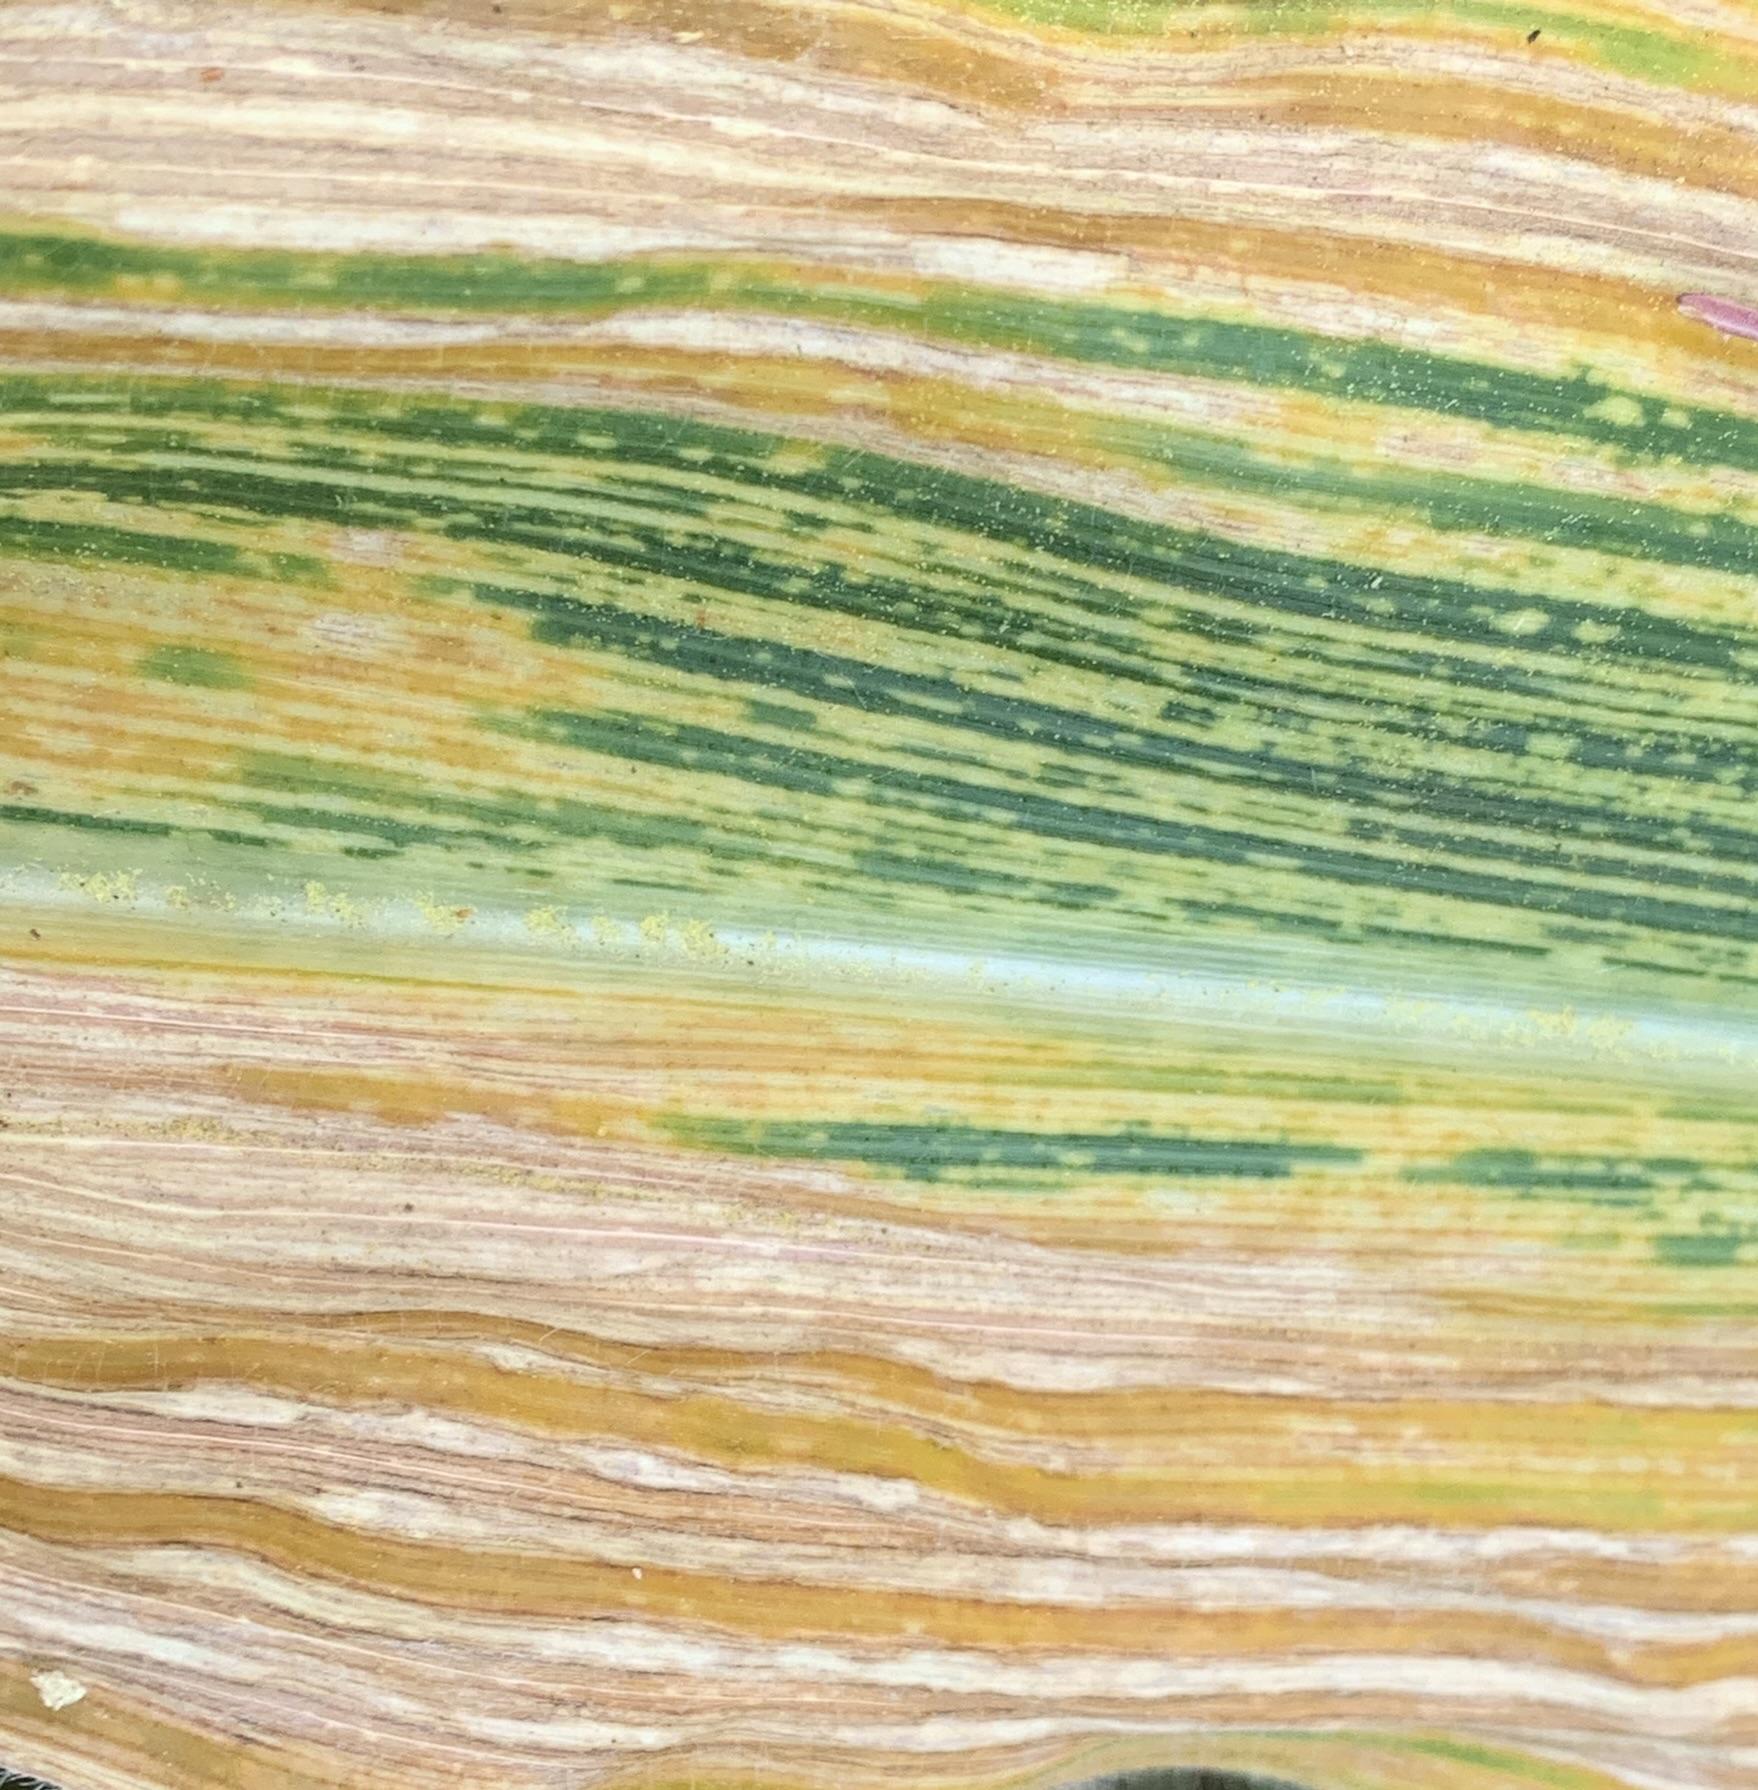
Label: MSV